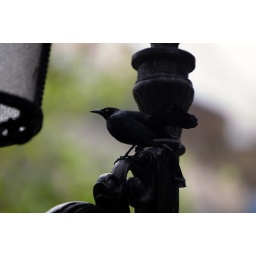
A black bird of some kind shot in San Juan, Puerto Rico.